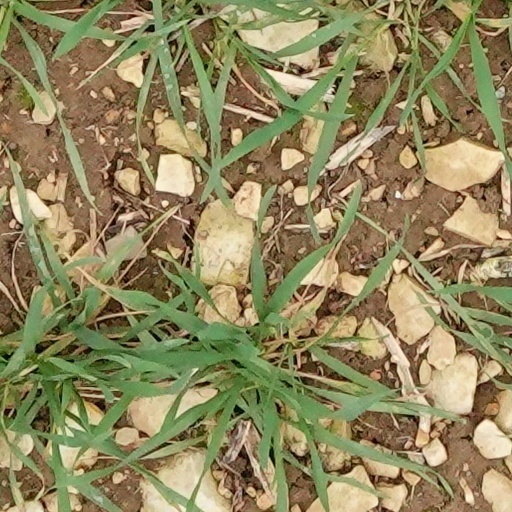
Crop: wheat